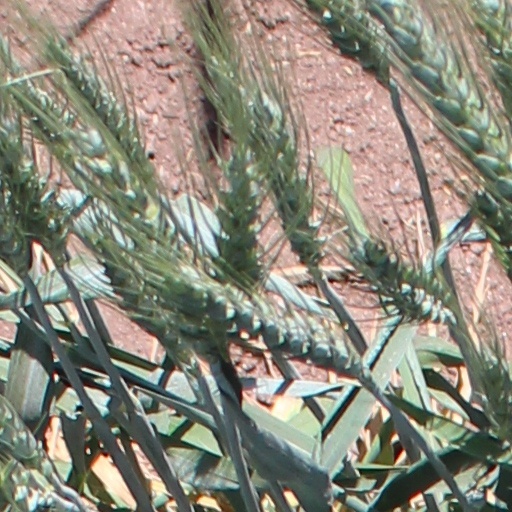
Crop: wheat